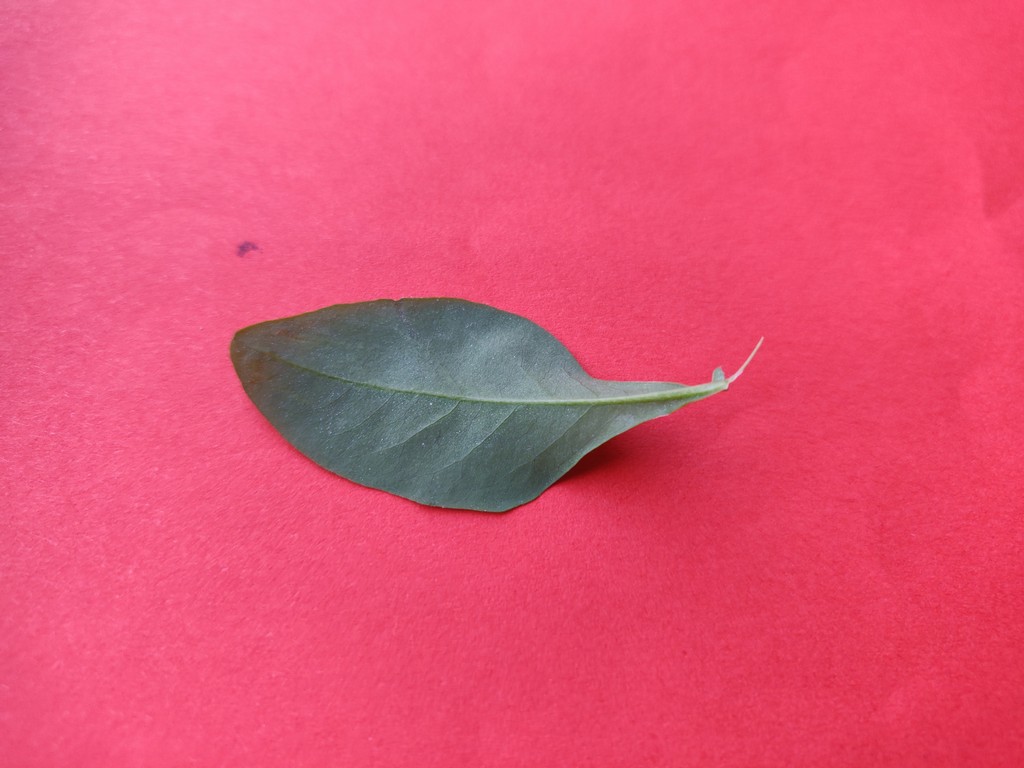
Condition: Healthy
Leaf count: single
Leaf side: back